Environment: real
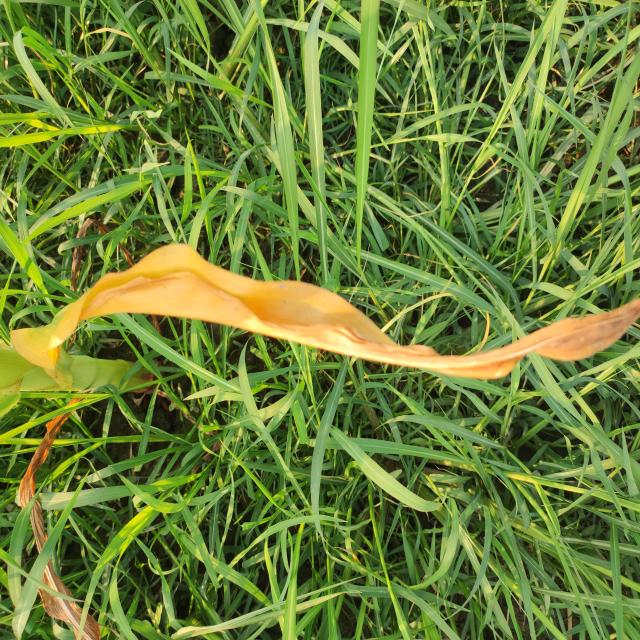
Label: nitrogen_deficiency